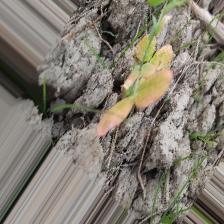
Label: Lentil Rust